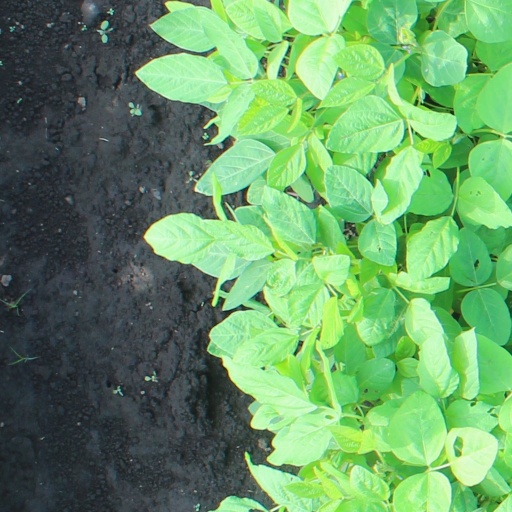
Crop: soybean